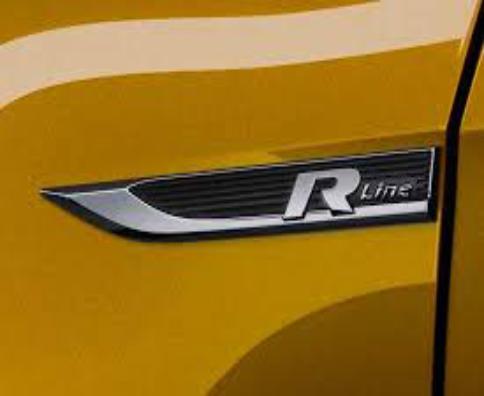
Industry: Transportation